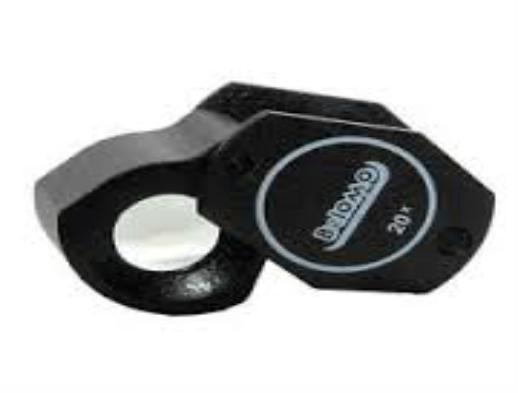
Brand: BELOMO
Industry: Others